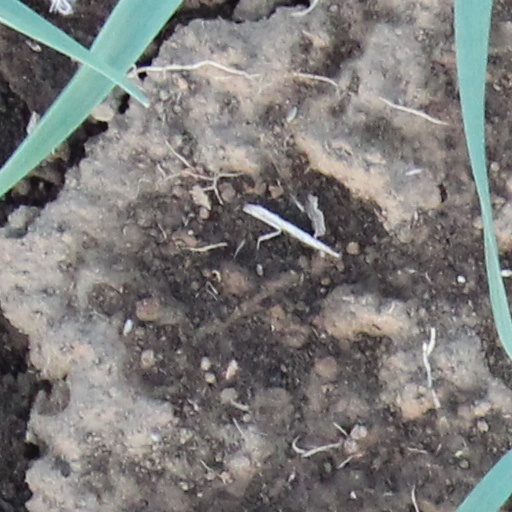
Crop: wheat